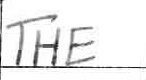
Label: Wizards